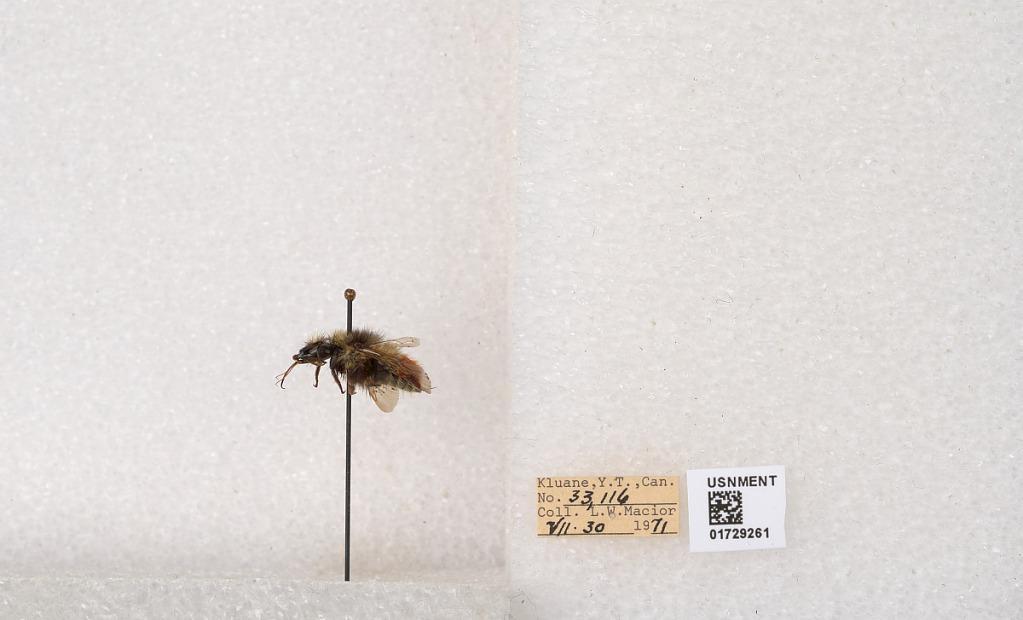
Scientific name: Bombus flavifrons Cresson
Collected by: L. Macior
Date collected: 1971-7-30
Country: Canada
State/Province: Yukon Territory
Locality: Kluane National Park and Reserve
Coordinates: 60.7493, -139.504